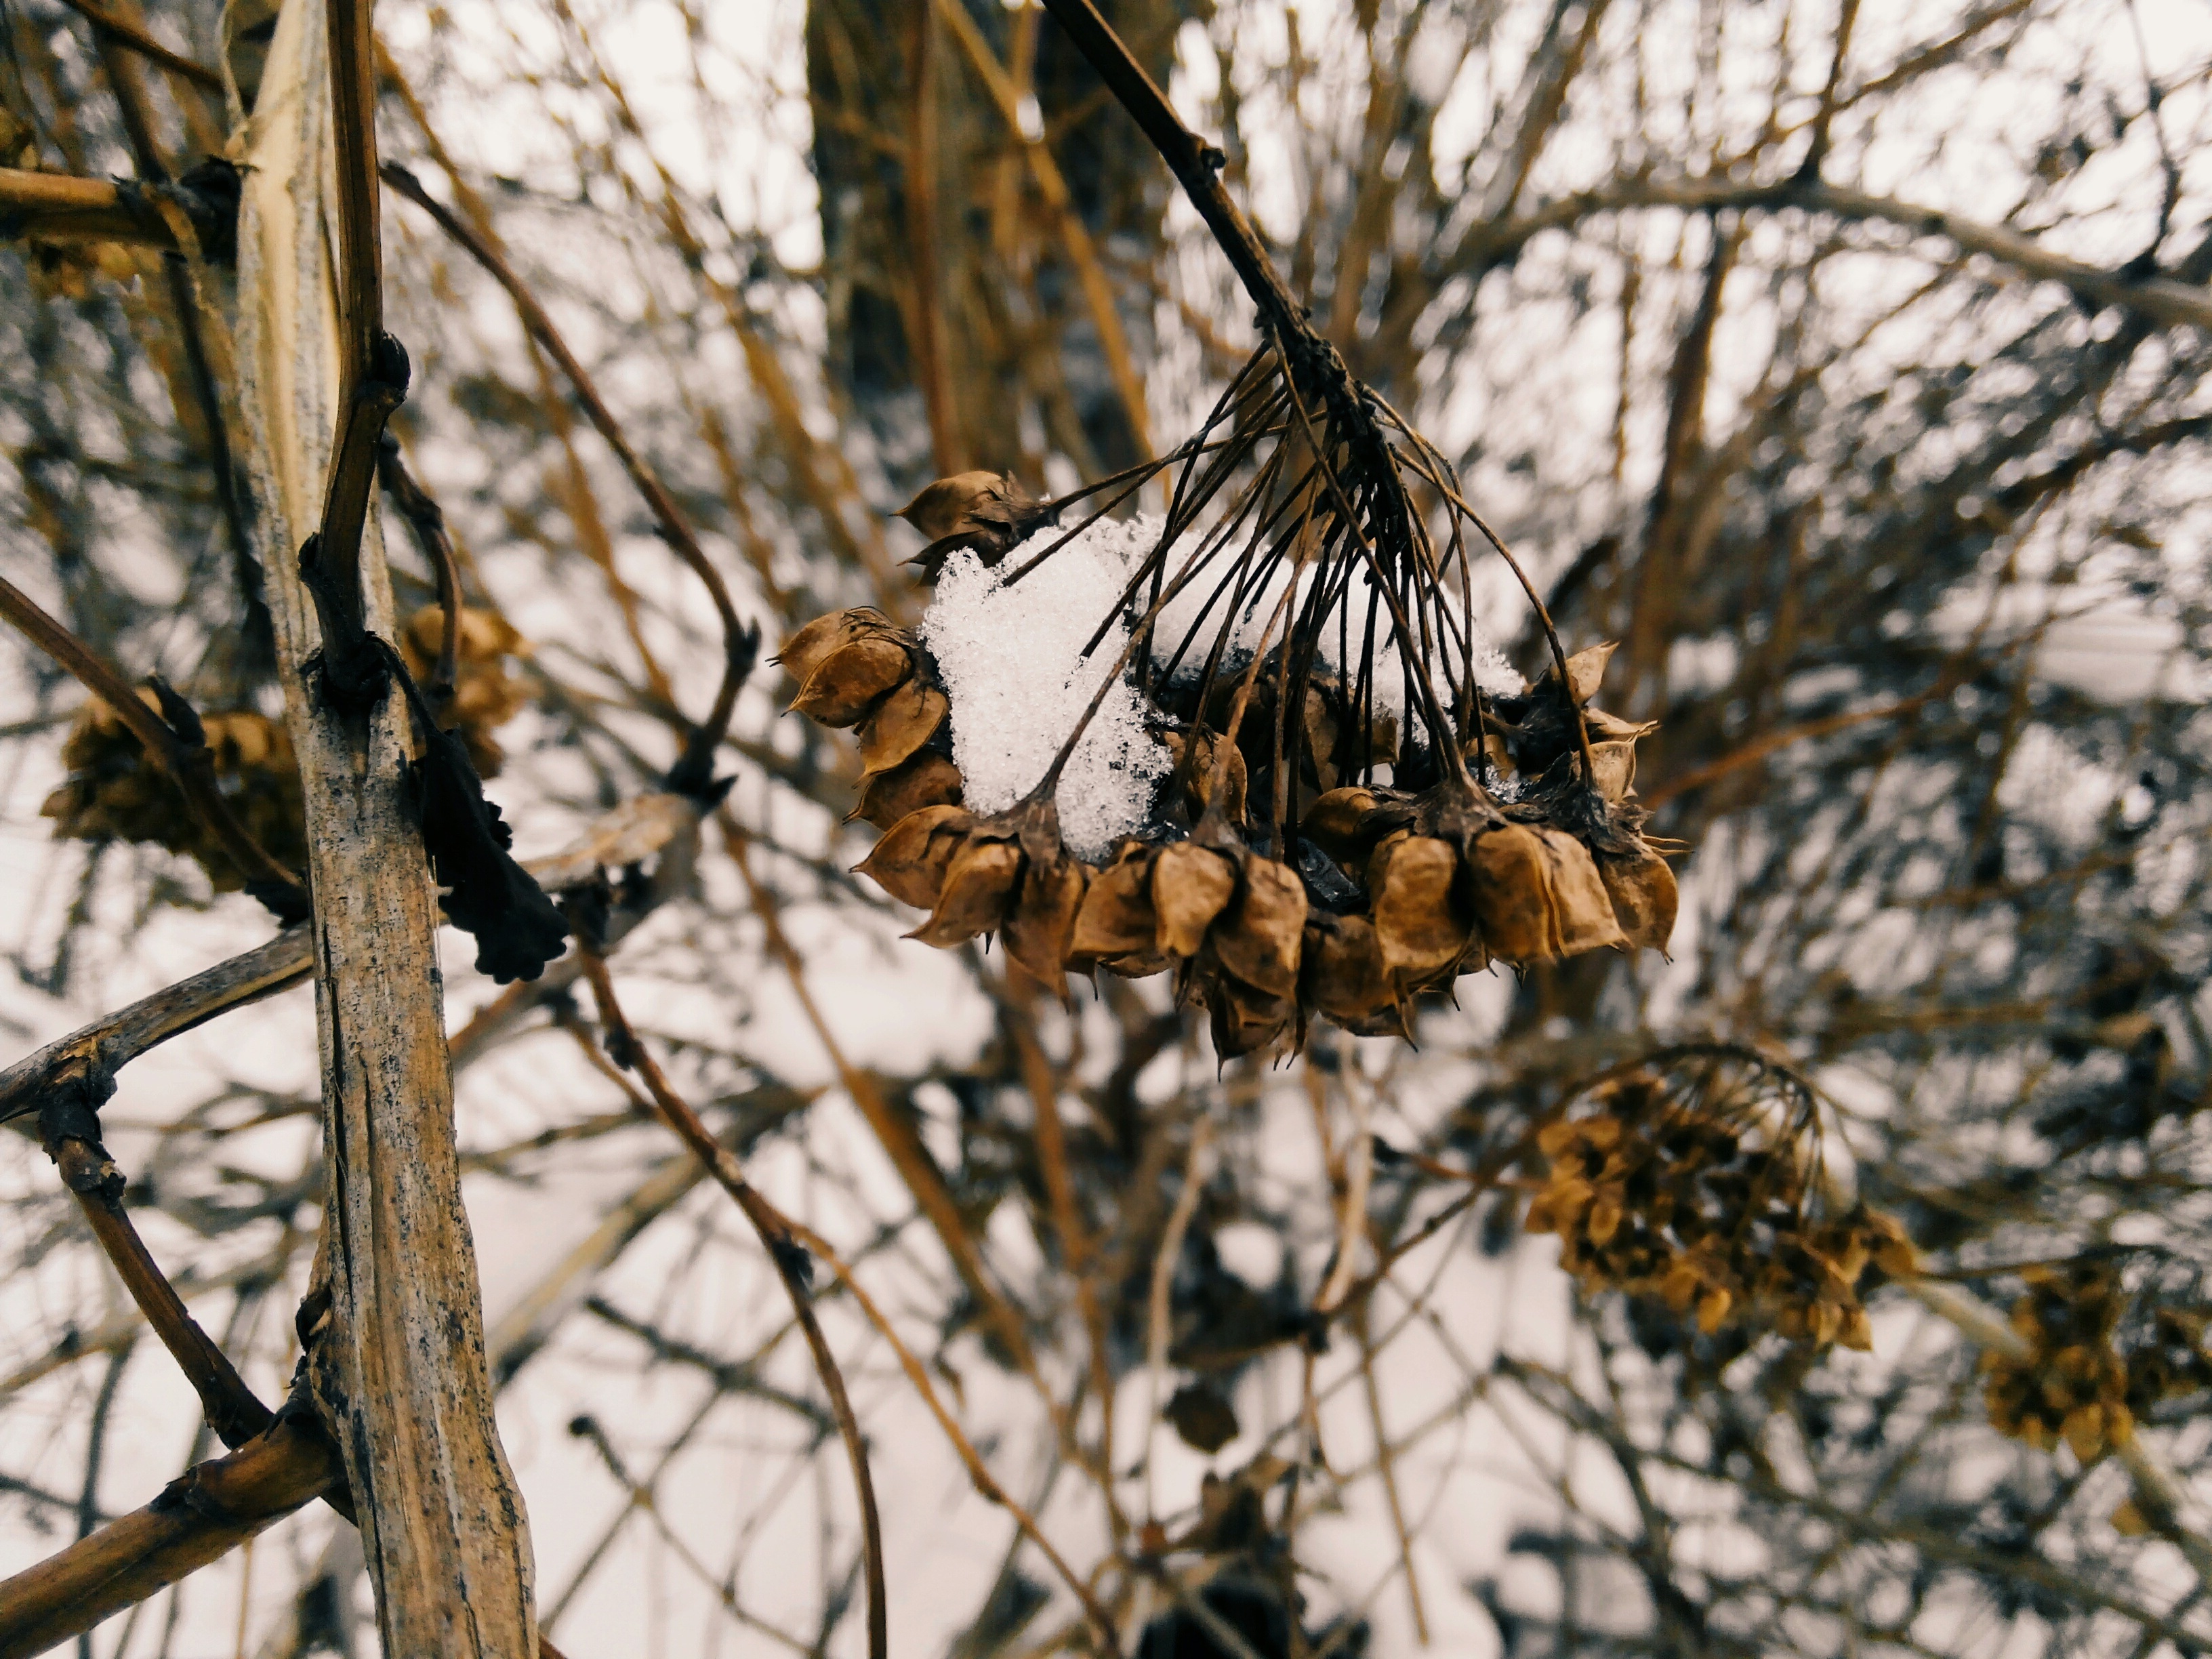
tree, nature, forest, branch, snow, winter, plant, leaf, flower, frost, wildlife, bush, spring, insect, autumn, silence, closeup, flora, season, fauna, invertebrate, twig, trees, seeds, winter dream, winter forest, living nature, macro photography, footprints in the snow, winter shrubs, woody plant